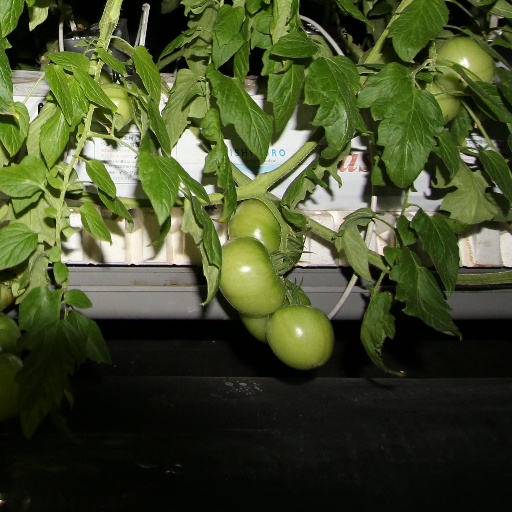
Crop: tomato